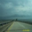
Label: road